Banana bunchy top virus

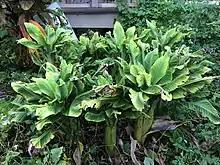
A banana plant affected by bunchy top virus

BBTV is the sole member of the genus "Babuvirus" in the family Nanoviridae. The genome of BBTV is made up of at least six circular, single-stranded DNA components, each about 1 kilo-base pair in length. Replication takes place by rolling circle replication, a unidirectional nucleic acid replication that can result in rapid synthesis of single-strands of DNA. There are specific virus-like particles that have been proposed as the virions of BBTV but there are still discrepancies in the scientific world about the exact relationship between these virions and the single-stranded DNA virus. Nevertheless, it was demonstrated that the associated ssDNA molecules are transmitted with the disease and therefore are designated as the pathogen.